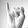
ASL letter: I